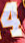
Number: 4